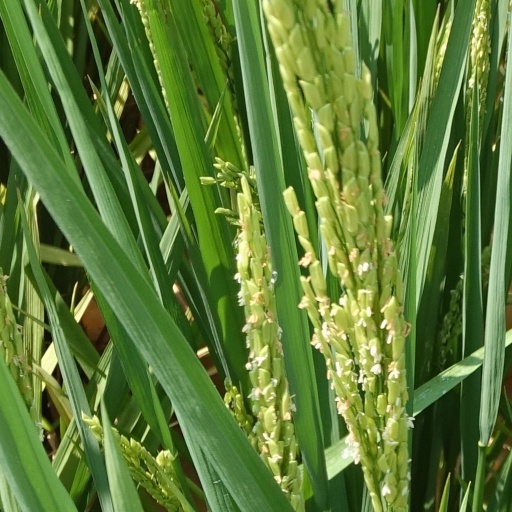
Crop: rice